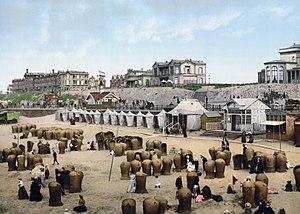
Scheveningue ou Schéveningue est un quartier de La Haye, ville des Pays-Bas, sur les bords de la mer du Nord. C'est une station balnéaire moderne avec une longue plage sablonneuse et une jetée de loisirs. Son port est utilisé pour la pêche, la navigation de plaisance.